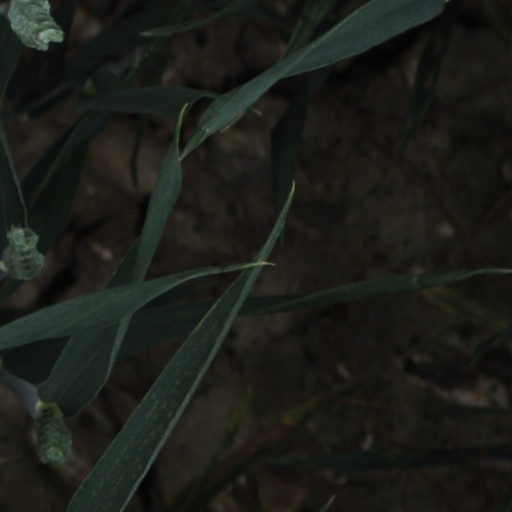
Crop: wheat